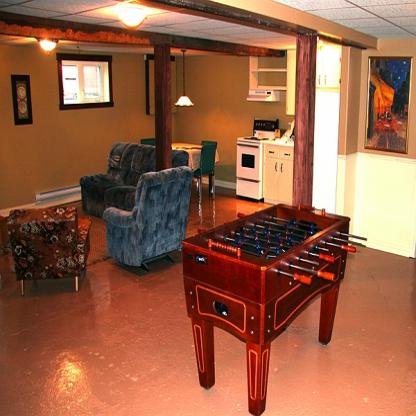
Scene: Indoor